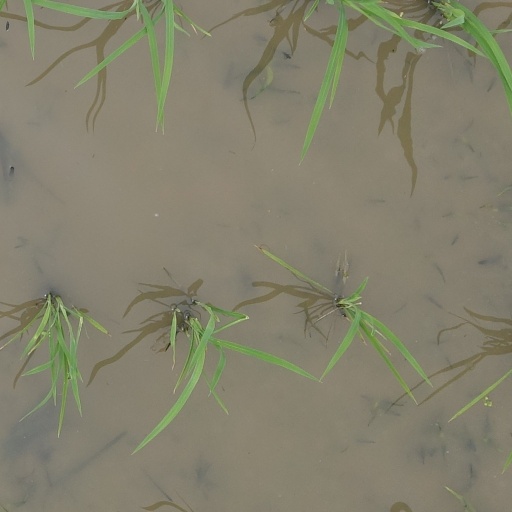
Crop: rice